Superclásico

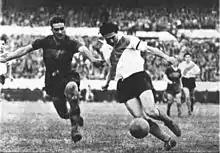
Angel Labruna dribbling in a 1950 match

Boca fans refer to River supporters as ""gallinas"" ("chickens") claiming the lack of guts of River players. Despite the fact that their club traces back its roots to La Boca, River fans refer to their Boca rivals as ""los chanchitos"" ("little pigs") because they claim their stadium, located in the less affluent La Boca area, smells most of the time, as well as ""bosteros"" ("manure collectors"), a reference to the smell of a polluted river in La Boca. Another infamous slur, coined in the late 1990s over remarks of Boca's forward Diego Latorre, is to brand Boca Juniors as "The Cabaret", due to the alleged aspiration of some players to steal the limelight.